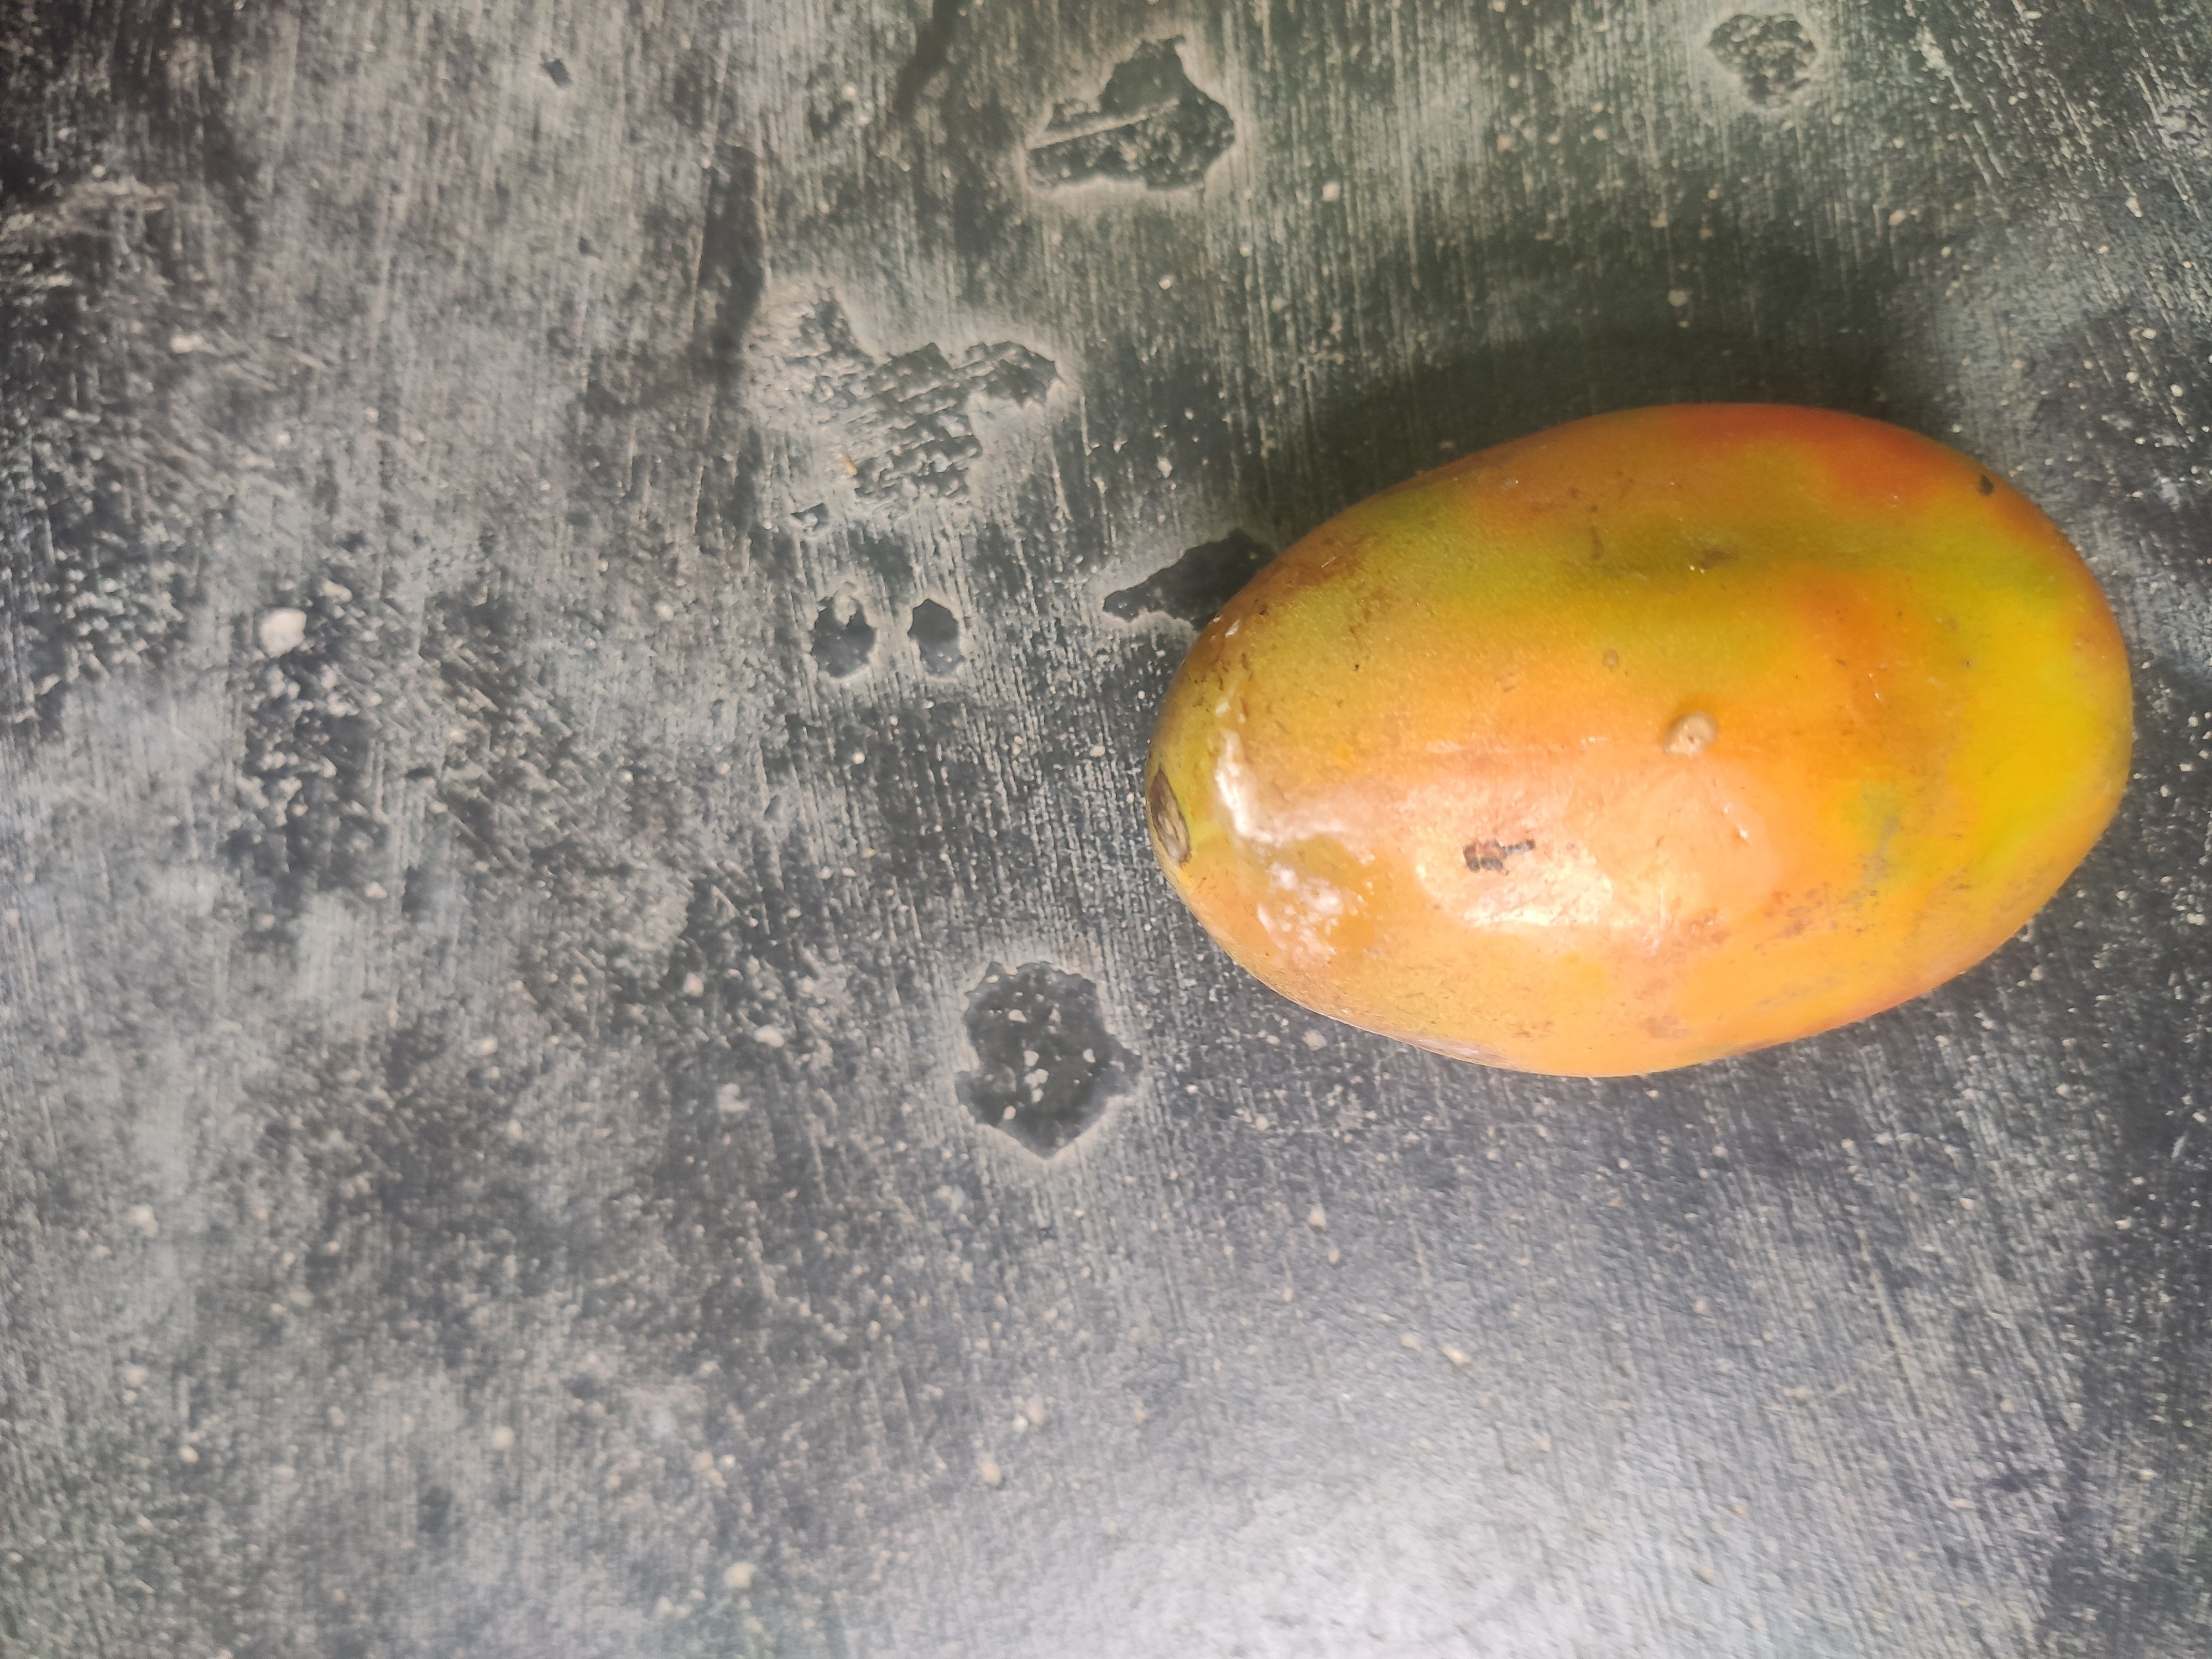
Fruit: tomatoes
Grade: 2nd-grade